Kuarup (film)

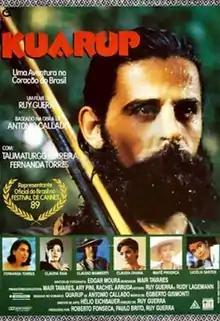
Theatrical release poster

Kuarup is a 1989 Brazilian drama film directed by Ruy Guerra. It was filmed at the Xingu National Park, Mato Grosso, and in Recife, Pernambuco.